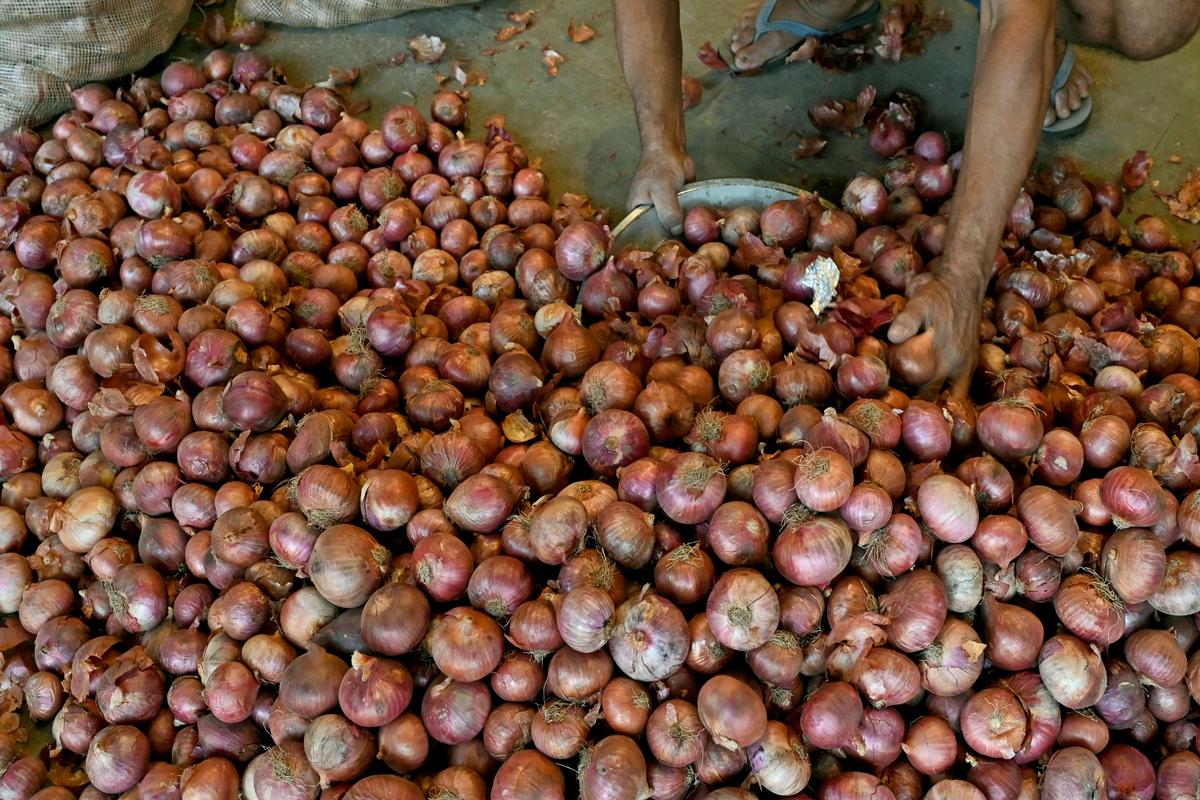
Rundo kubwa la vitunguu vyekundu vilivyovunwa, huku mikono miwili ikivichambua. Mtu anayechambua anaonekana kuweka vitunguu kenye chombo. Kuna gunia la katani nyuma ikionyesha kuwa vitunguu hivi vimehifadhiwa au kusafirishwa kwa wingi. Huu ni mfano wa kilimo cha viwandani ambapo uzalishaji unafanyika kwa kiwango kikubwa na kwa kutumia mbinu za kisasa za uvunaji, usafirishaji na uhifadhi.